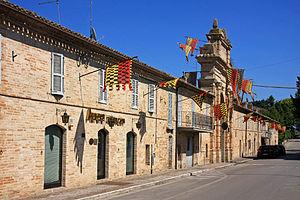
L'association I Borghi più belli d'Italia est née en mars 2001 sous l'impulsion de Conseil du tourisme de l'ANCI.